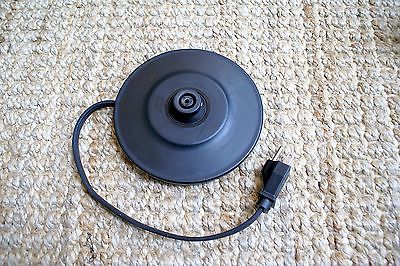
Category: kettle